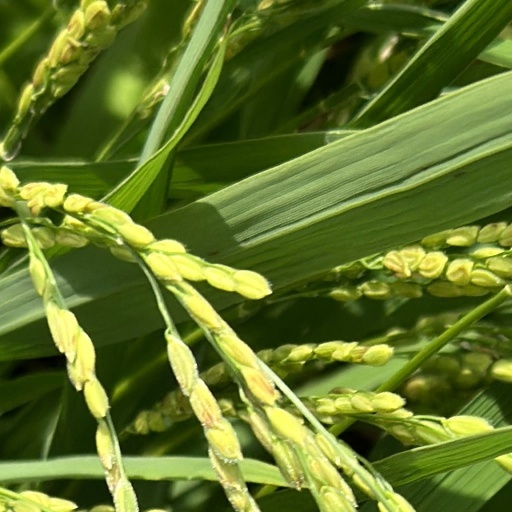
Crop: rice